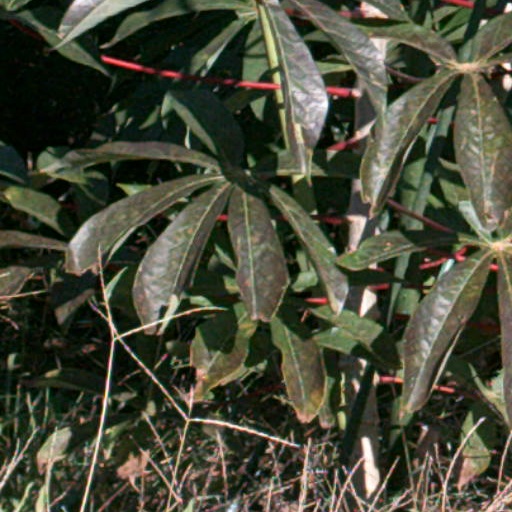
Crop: cassava